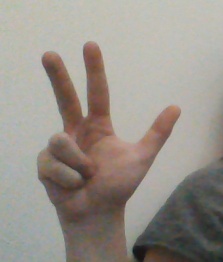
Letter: al